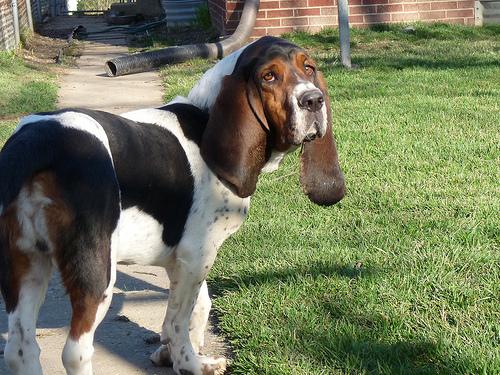
Breed: basset hound